The Federalist Papers

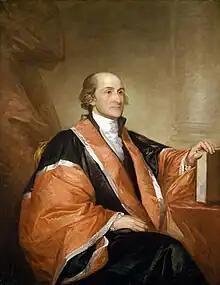
"Portrait of John Jay" by Gilbert Stuart. Jay, author of five of "The Federalist Papers", later became the first chief justice of the United States

"The Federalist" articles appeared in three New York newspapers: "The Independent Journal", the "New-York Packet", and the "Daily Advertiser", beginning on October 27, 1787. Although written and published with haste, "The Federalist" articles were widely read and greatly influenced the shape of American political institutions. Hamilton, Madison and Jay published the essays at a rapid pace. At times, three to four new essays by Publius appeared in the papers in a single week. Garry Wills observes that this fast pace of production "overwhelmed" any possible response: "Who, given ample time could have answered such a battery of arguments? And no time was given." Hamilton also encouraged the reprinting of the essays in newspapers outside New York state, and indeed they were published in several other states where the ratification debate was taking place. However, they were only irregularly published outside New York, and in other parts of the country they were often overshadowed by local writers.